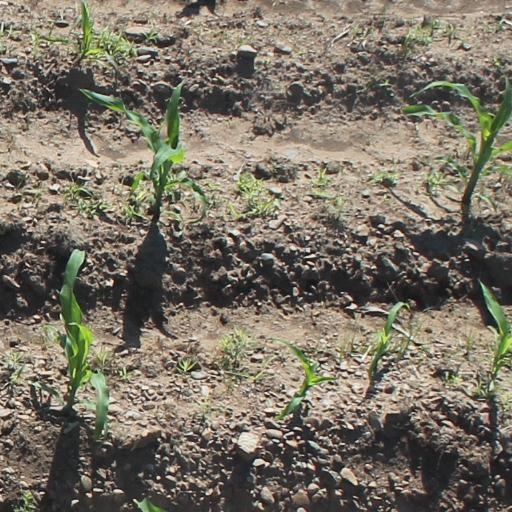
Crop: maize; corn